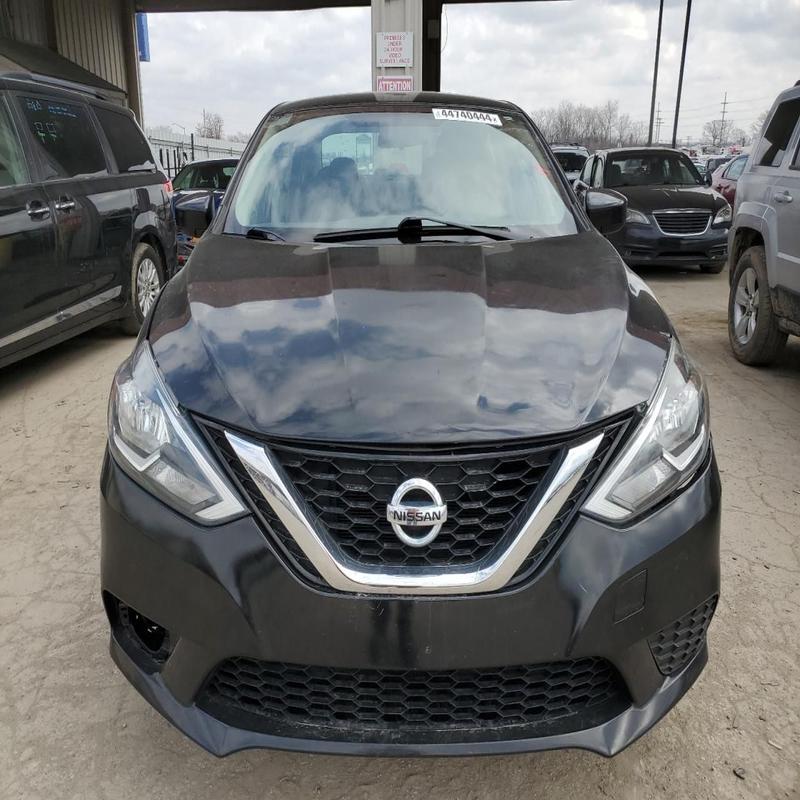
Aucun dommage détecté.
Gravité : aucun